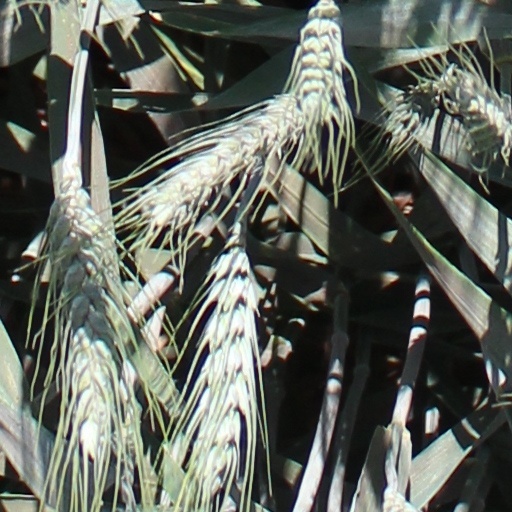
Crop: wheat